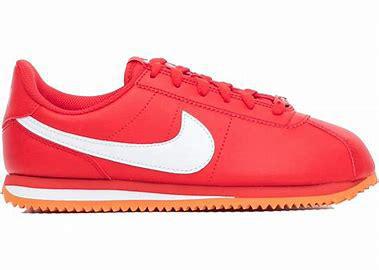
Brand: Nike
Model: Cortez Basic SL